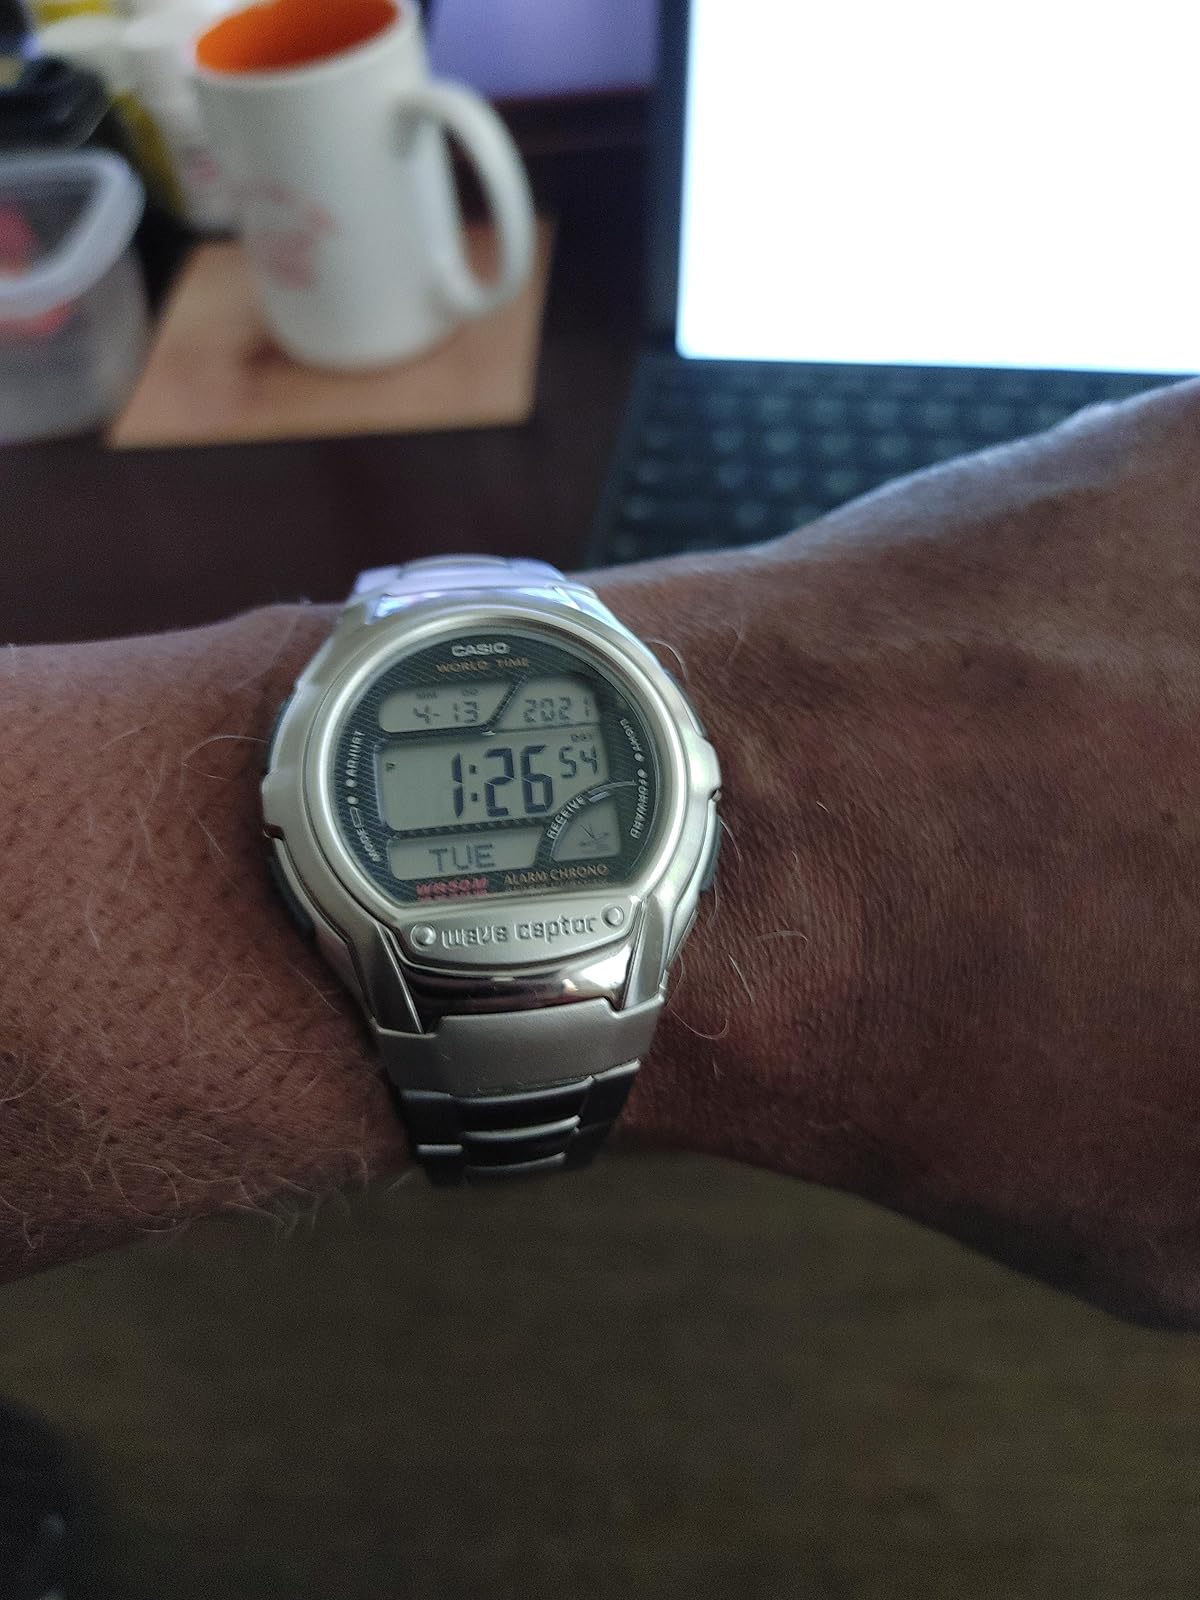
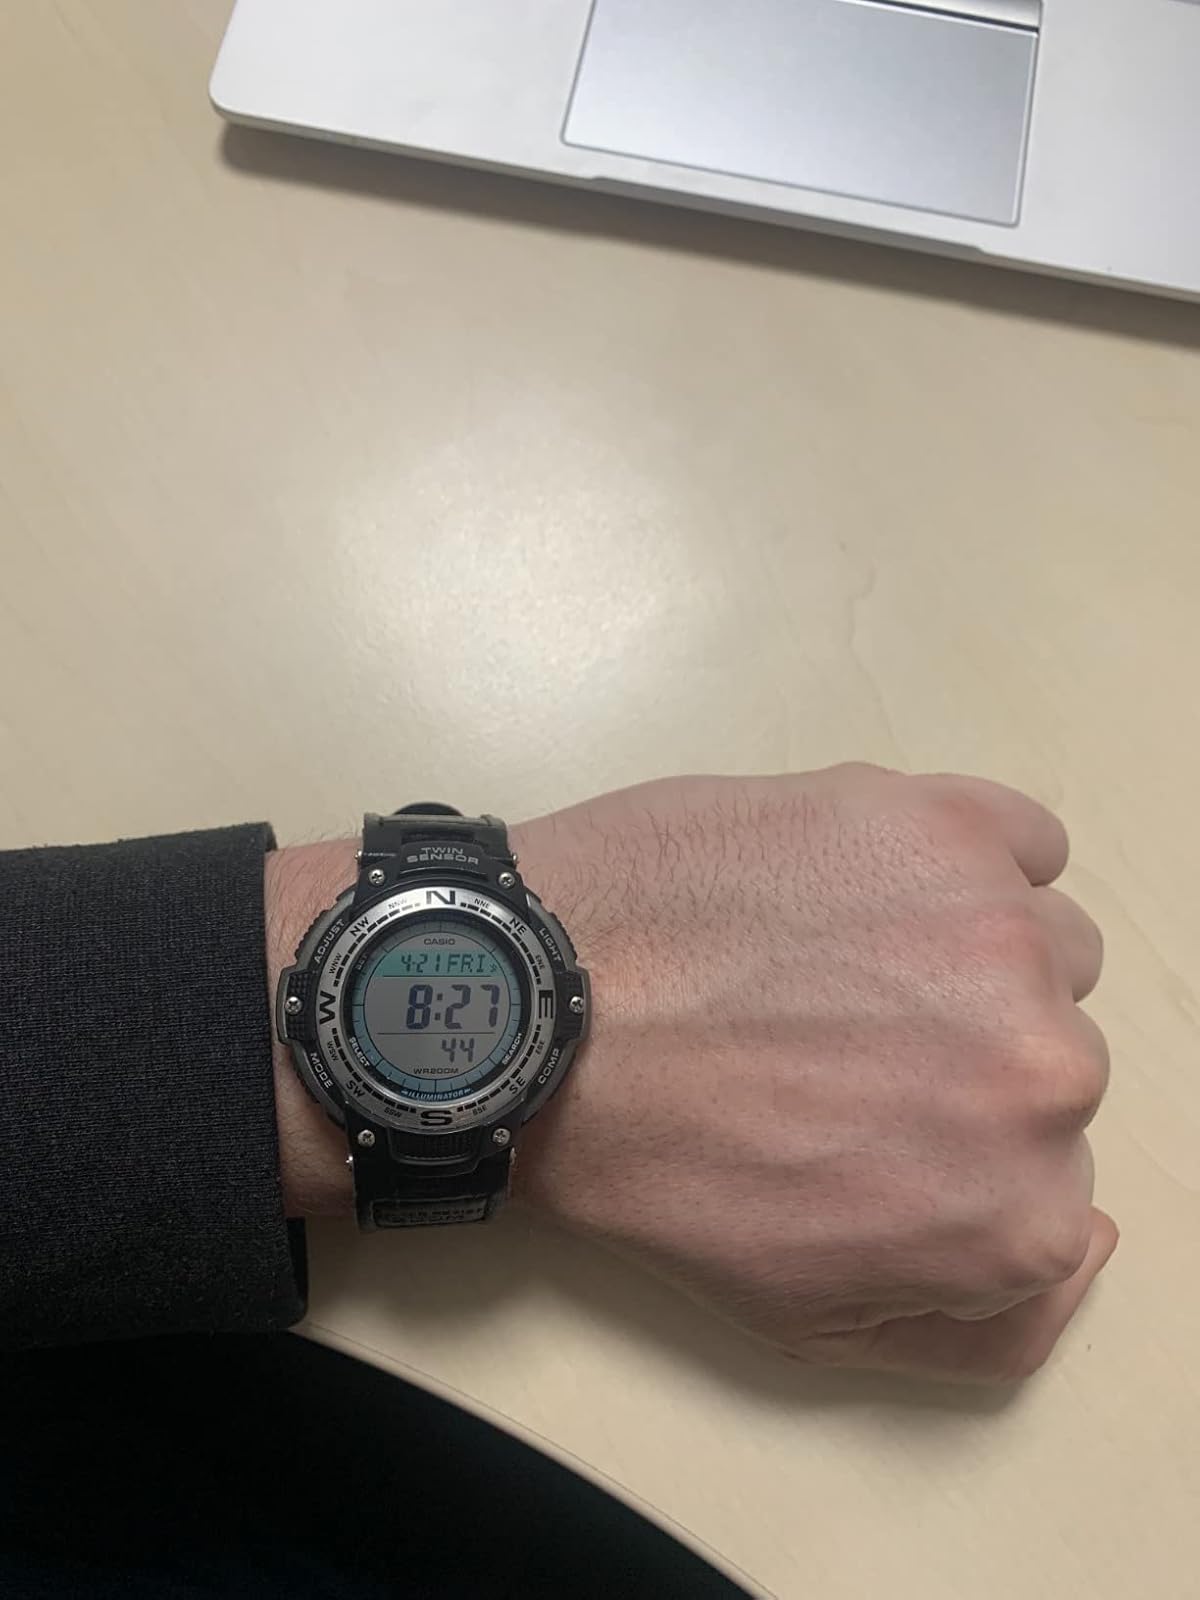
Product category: accessories_watch
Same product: no